Gallier House

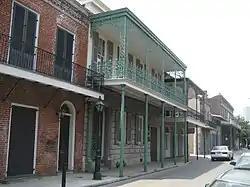
Gallier House (with green gallery)

Gallier House is a restored 19th-century historic house museum located on Royal Street in the French Quarter of New Orleans, Louisiana.